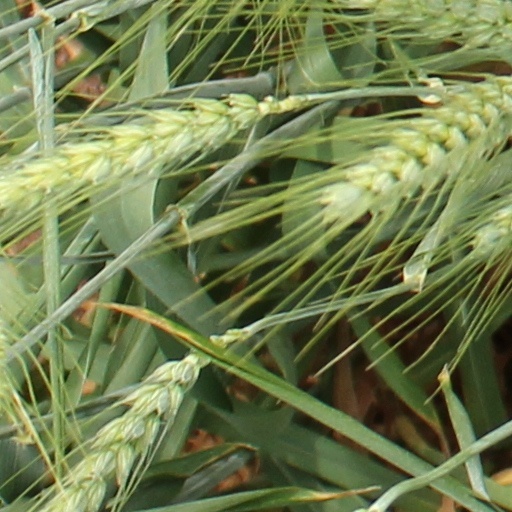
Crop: wheat